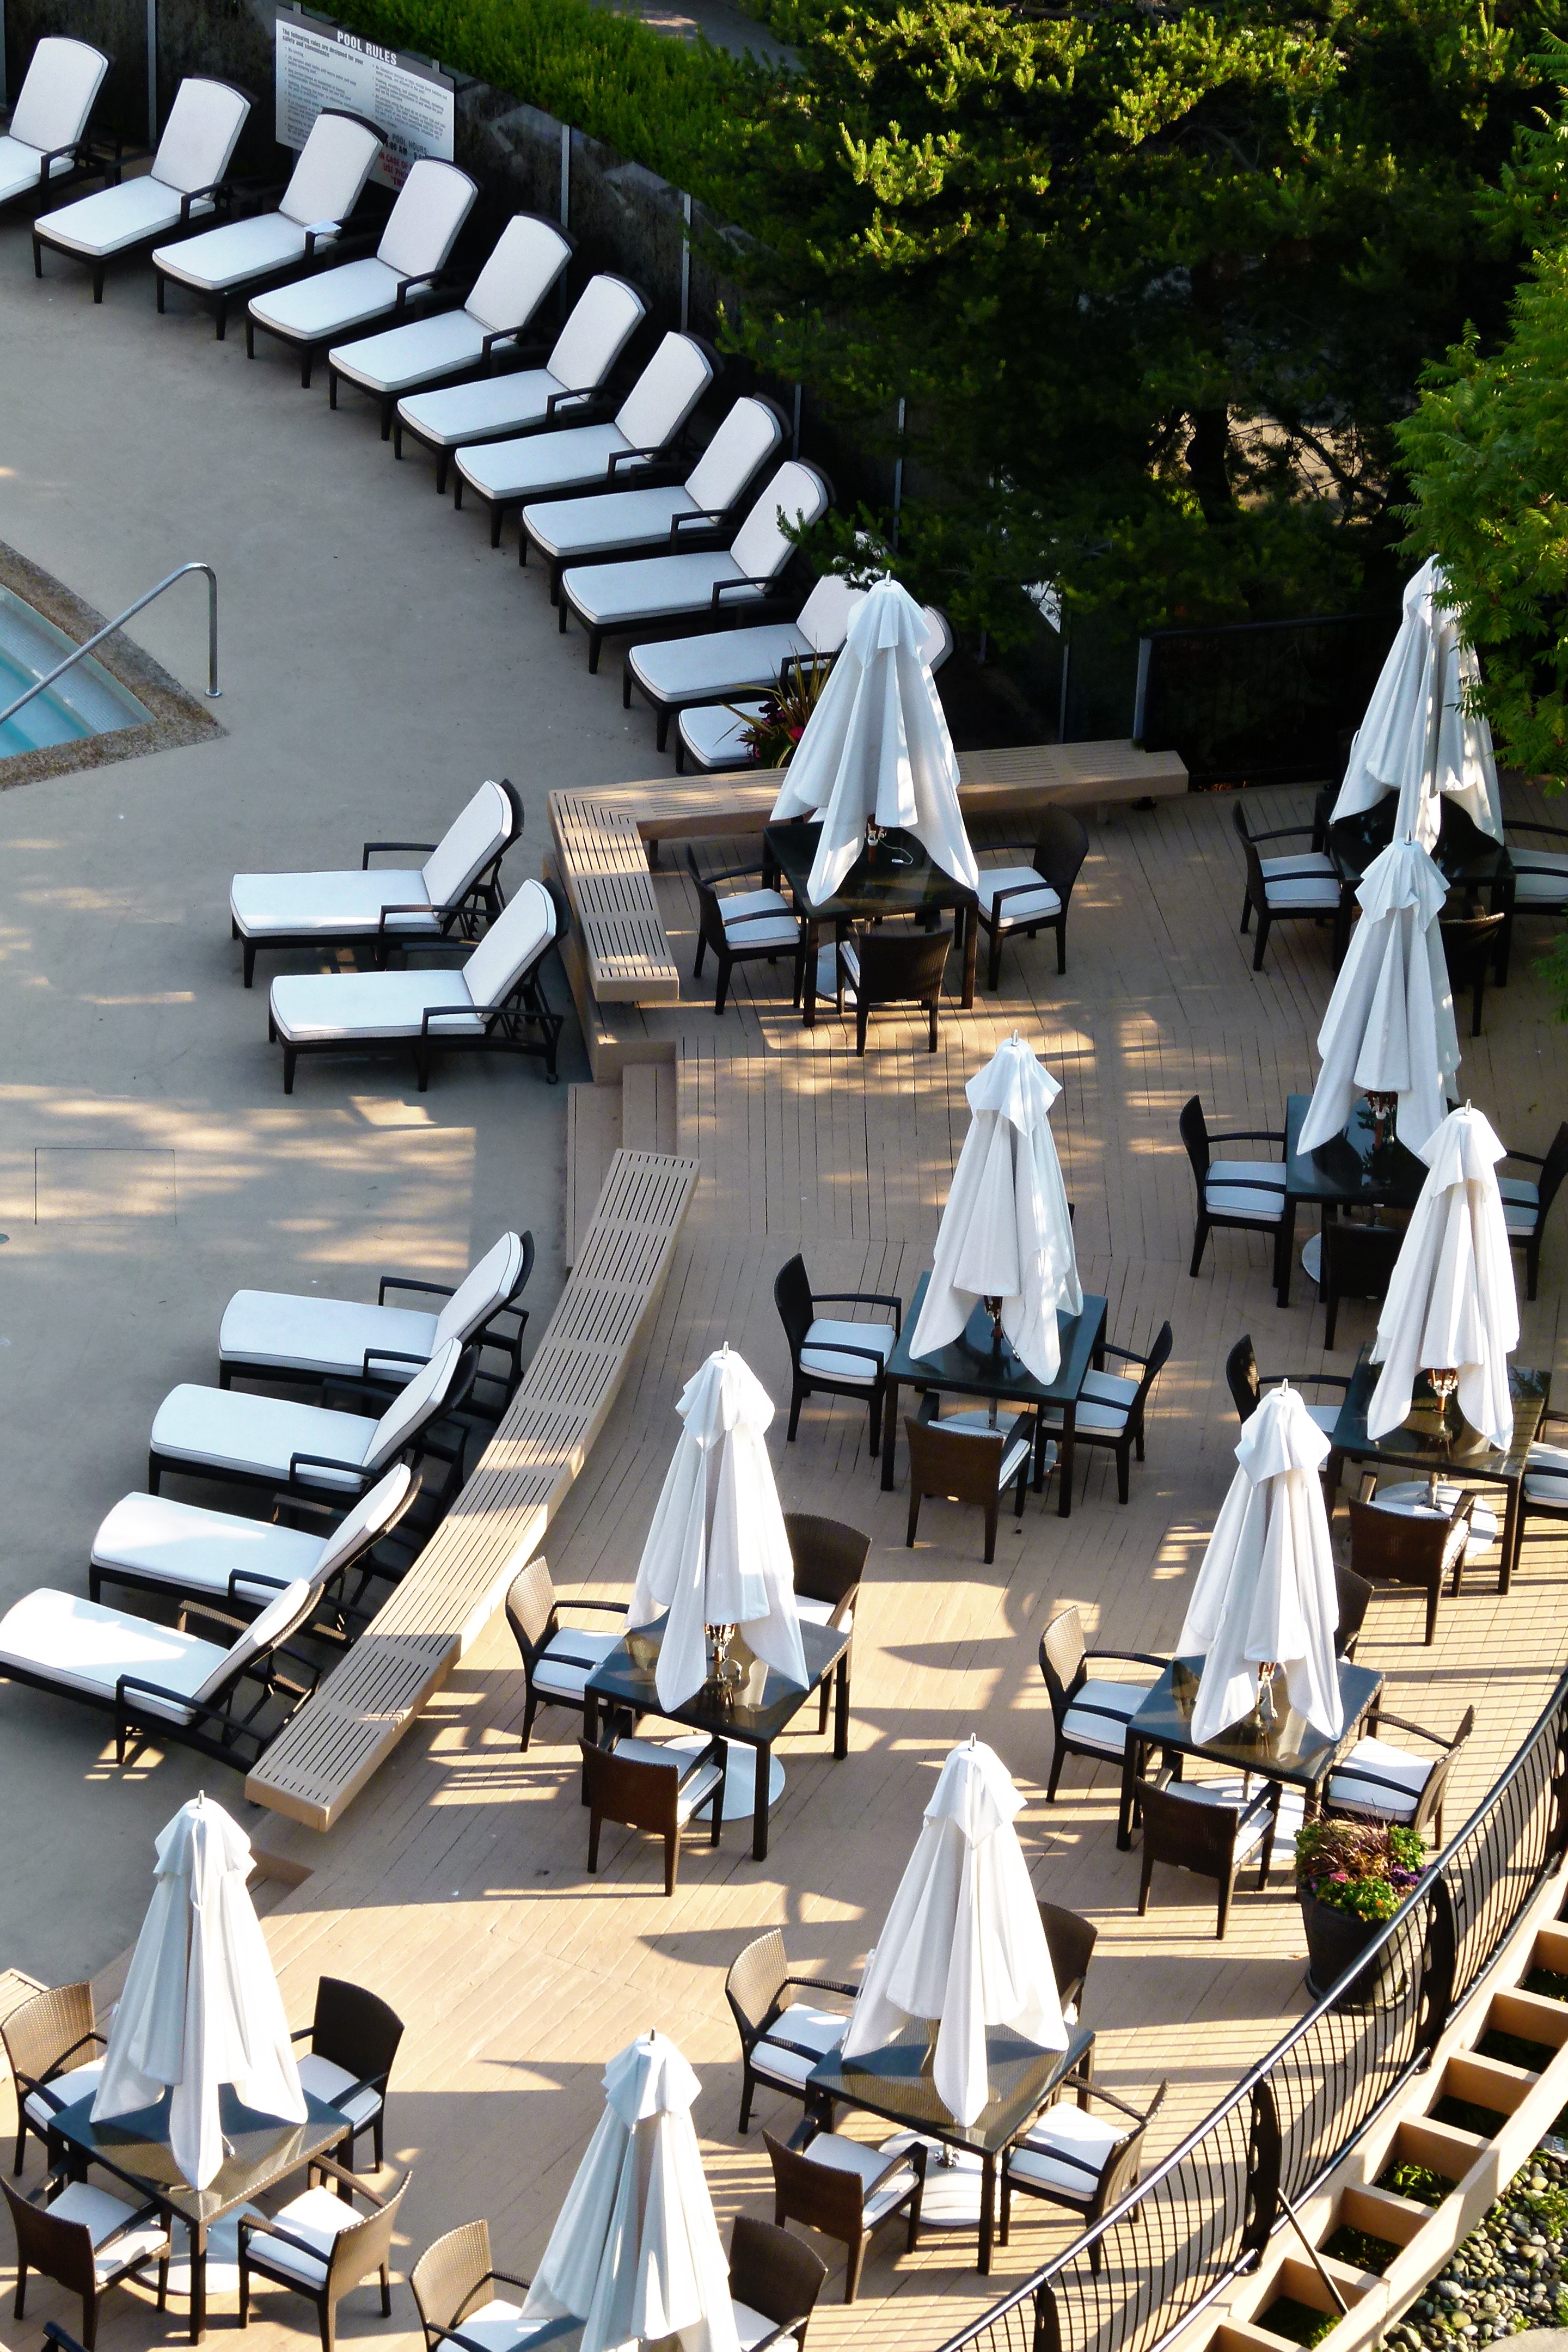
vacation, relax, leisure, deckchair, arrangement, relaxation, resort, umbrellas, parasol, sunloungers, pool site